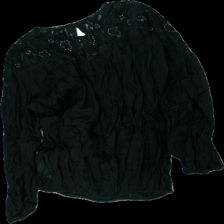
View: back
Type: Top
Category: Ladies
Brand: Ellos
Colors: Black
Material: 100% cotton
Pattern: Lace
Cut: Regular, C-collar
Size: 38
Season: All
Price range: 50-100
Recommended usage: Recycle